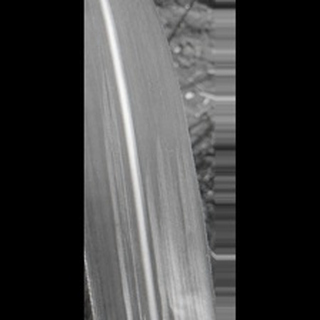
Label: healthy_sugarcane